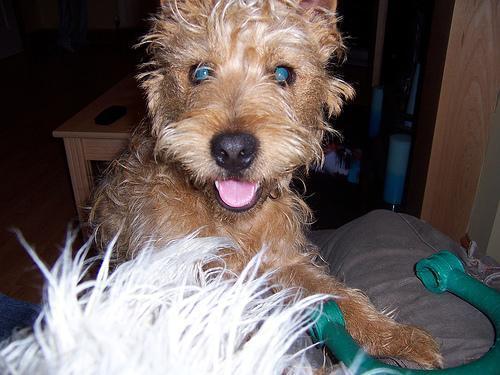
Lakeland_terrier